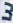
Number: 3